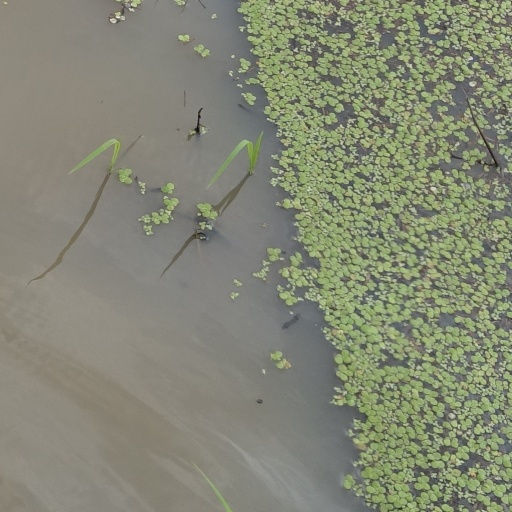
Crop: rice